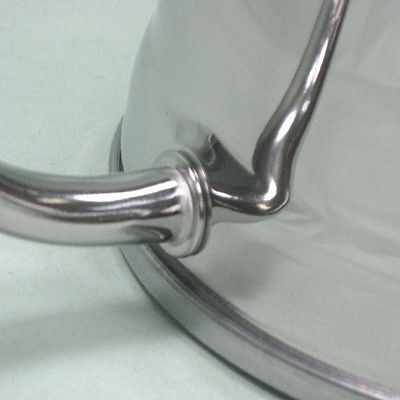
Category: kettle